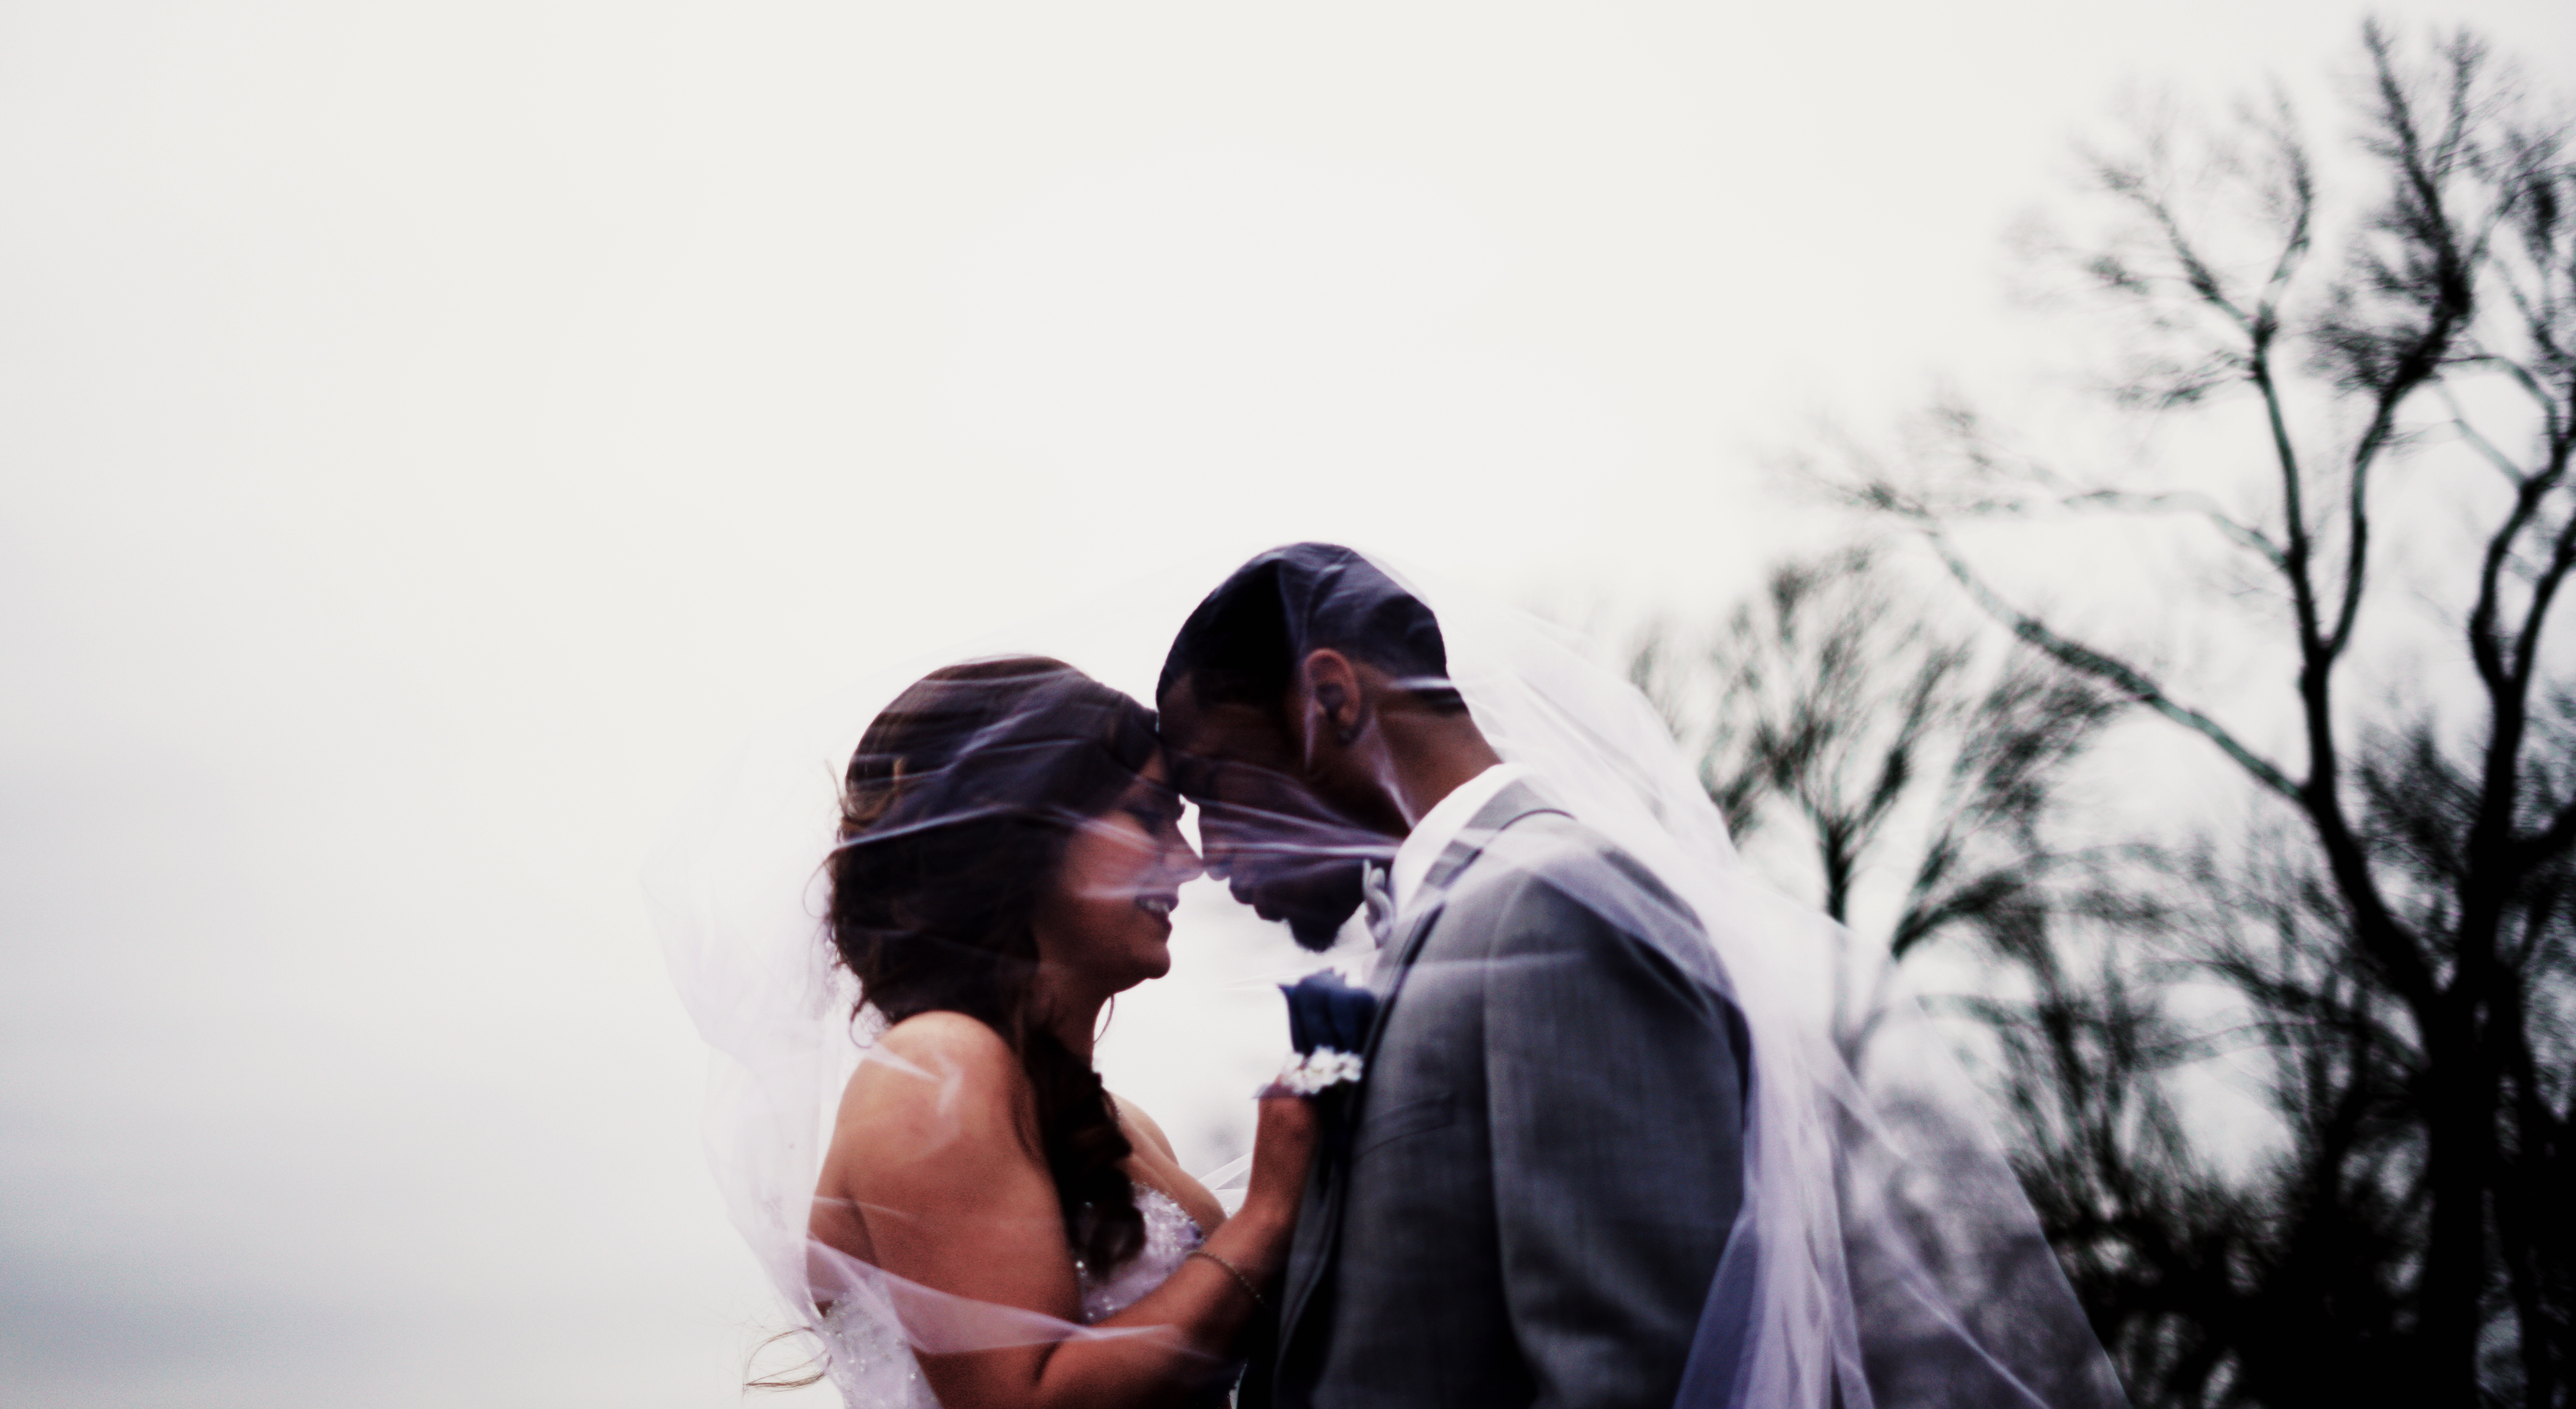
man, photography, romance, wedding, bride, groom, ceremony, photograph, interaction